Across the Hall

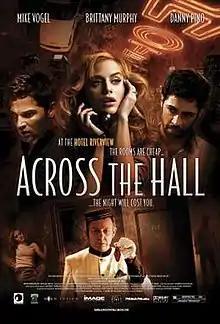
Theaterical release poster

Across the Hall is a 2009 American neo-noir horror film directed by Alex Merkin and starring Mike Vogel, Brittany Murphy, and Danny Pino. It is based on the 2005 short film of the same name and was Murphy's final film released during her lifetime.